Battle of Le Mesnil-Patry

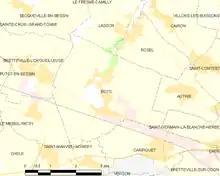

The attack on Le Mesnil-Patry had been disastrous for the Canadian attackers and the broader Allied advance on Caen was defeated. An English newspaper called it the modern equivalent of the Charge of the Light Brigade. The 7th Green Howards advance from the west also failed, as the battalion was stopped by machine-gun fire along the Bayeux–Caen railway embankment near Brouay. The 5th East Yorks were caught in the open when moving to relieve the 1st Dorsets, during the preparatory artillery bombardment for a German counter-attack on Point 103 and suffered many casualties. The 6th Green Howards may have disrupted the German infantry forming for the attack on Point 103 but the German tanks overran the 5th East Yorks. Having also become separated from their infantry, the German tanks were repulsed at the firm base held by the 1st Dorsets and part of the 8th Armoured Brigade at